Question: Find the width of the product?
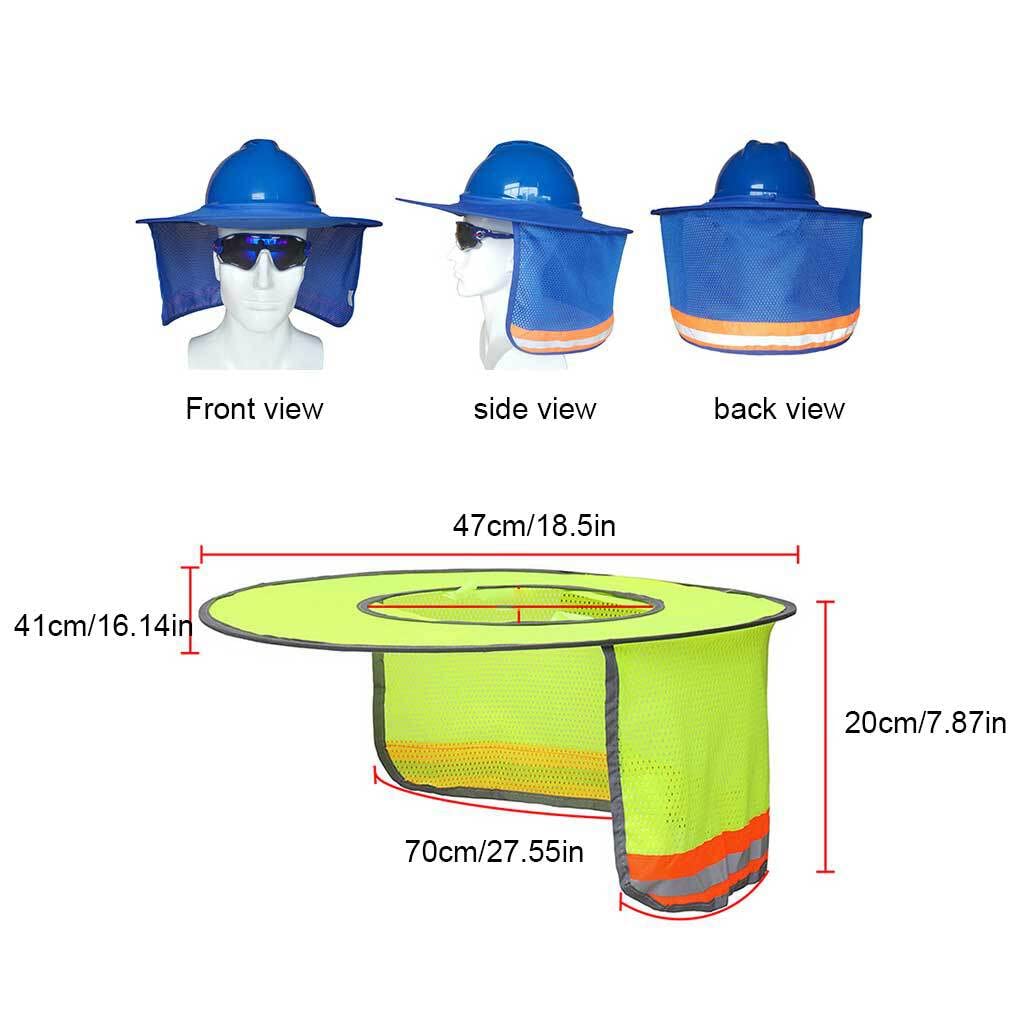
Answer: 20.0 centimetre